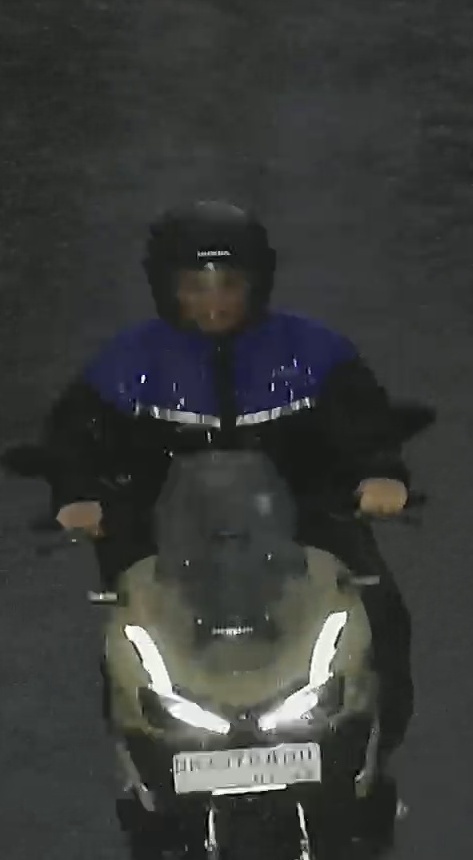
person-with-helmet: 1
person-without-helmet: 0